Philippe Senderos

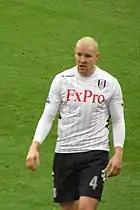
Senderos playing for Fulham in February 2013

On 8 June 2010, Senderos signed a three-year deal with Fulham on a free transfer. On 9 August, while training, Senderos tore his Achilles tendon, keeping him out for six months. He underwent surgery and was expected to be out for 6 months. He finally made his debut for Fulham on 30 April 2011 against Sunderland. On 21 April 2012, he scored his first Premier League goal since joining Fulham as they defeated Wigan Athletic 2–1 at Craven Cottage.